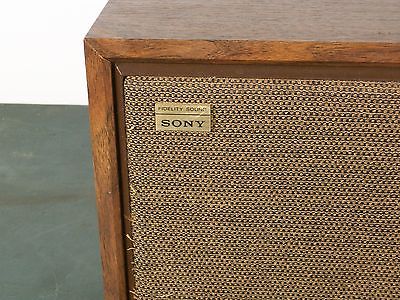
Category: cabinet